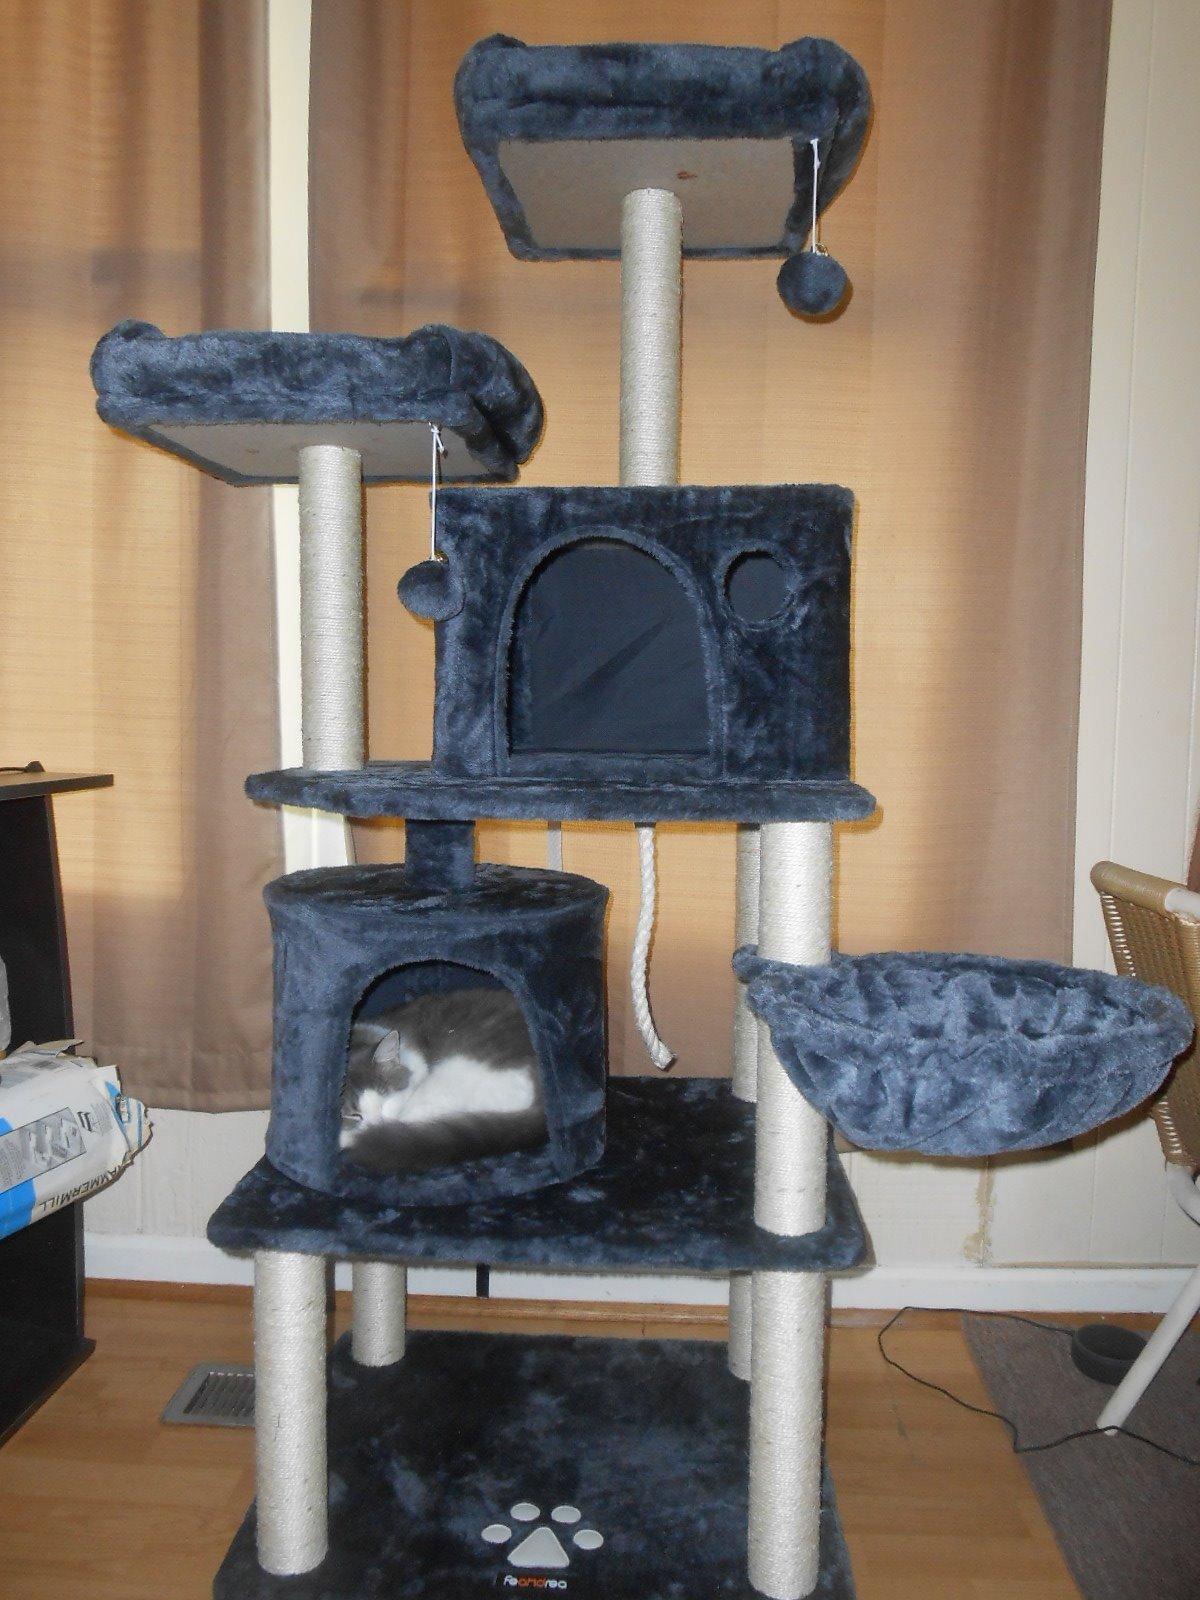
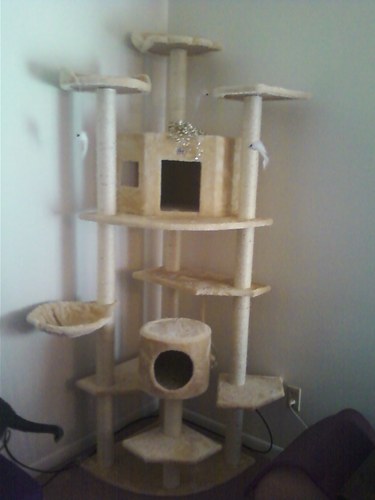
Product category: items_cat tree
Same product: no